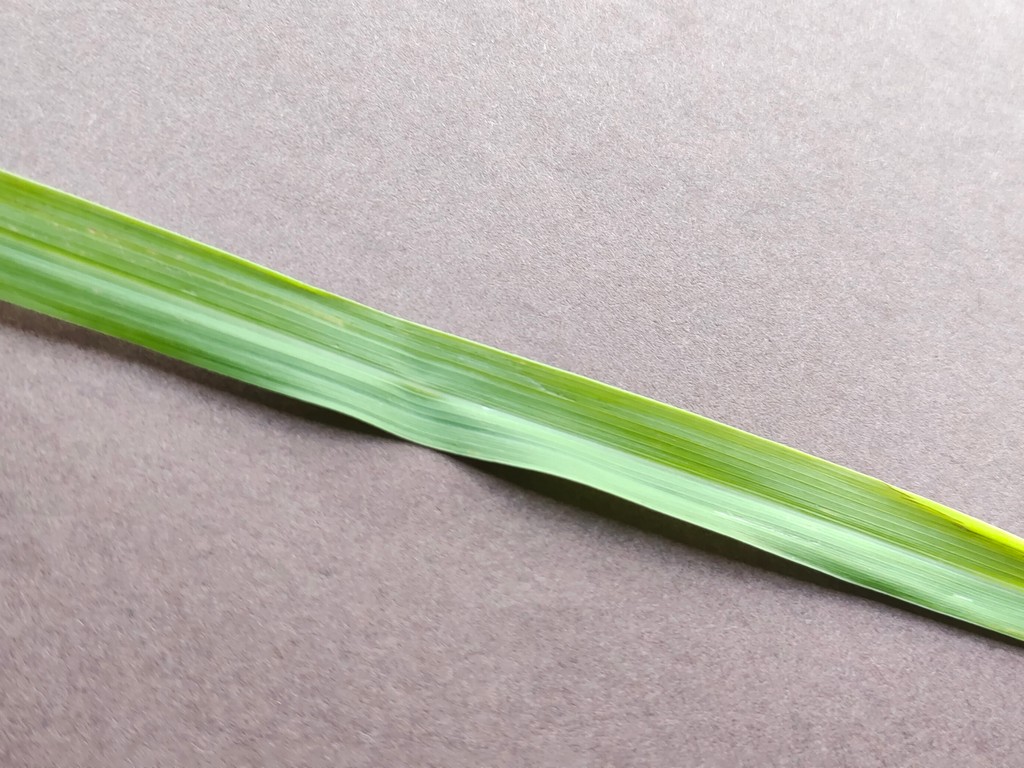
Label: Healthy